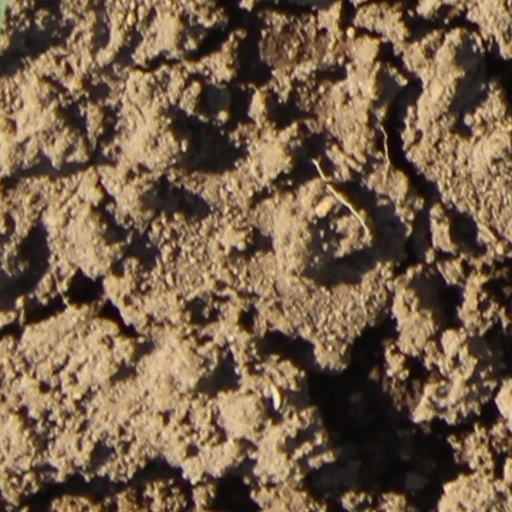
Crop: wheat